Willow Garage

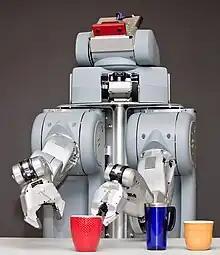
The PR2 robot

Willow Garage's first major robot is called PR2. It is of a size similar to a human. PR2 is designed as a common hardware and software platform for robot researchers. PR2 is a spinoff of PR1, a robotics platform being developed at Stanford University. "PR" stands for "personal robot".